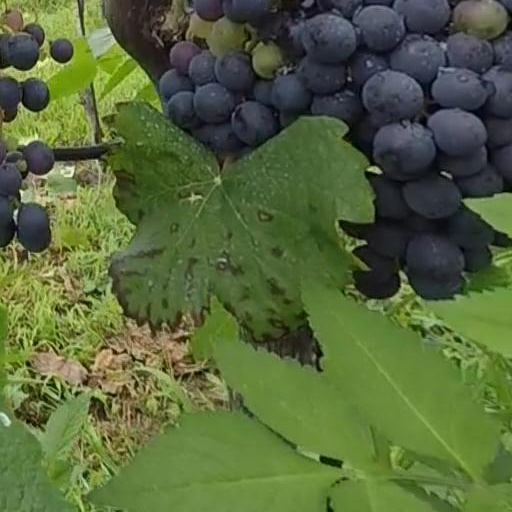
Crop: grape